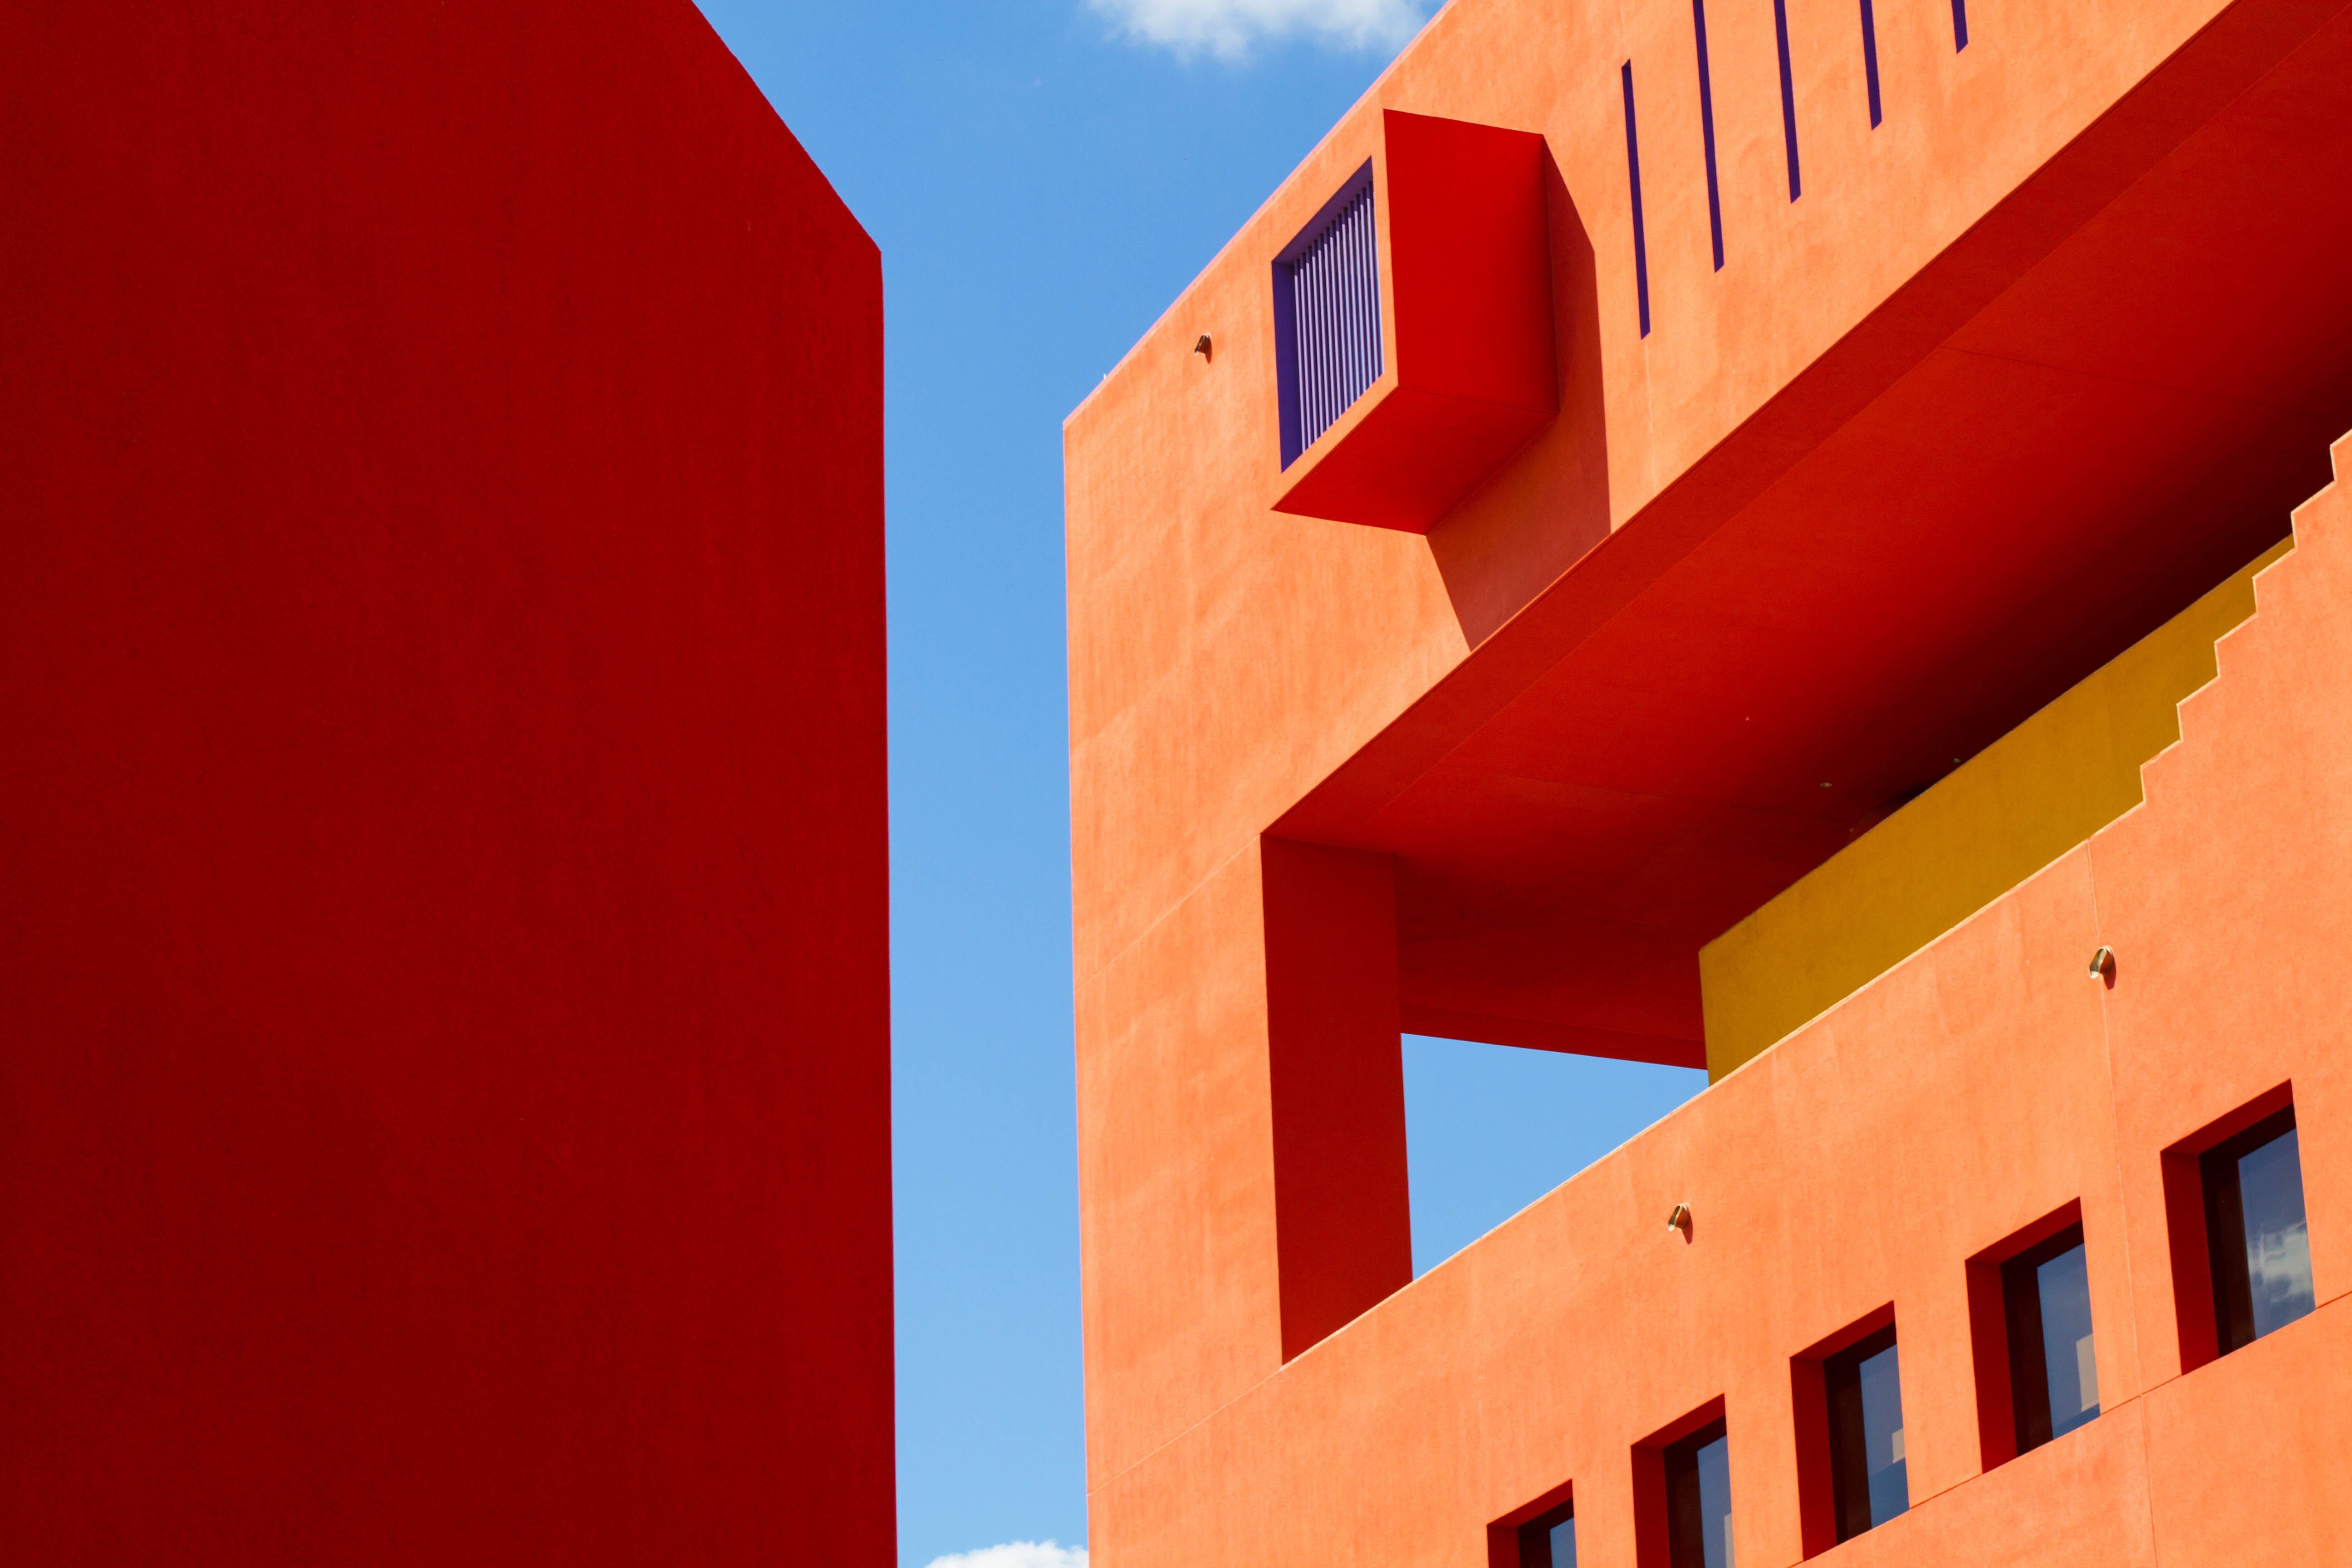
architecture, wood, house, window, wall, line, red, color, facade, blue, yellow, brick, design, shape